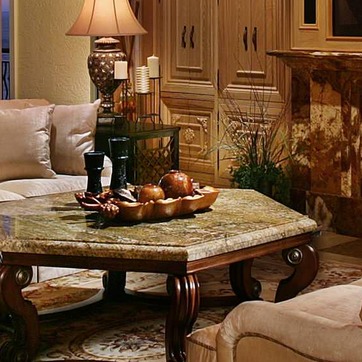
Material: food